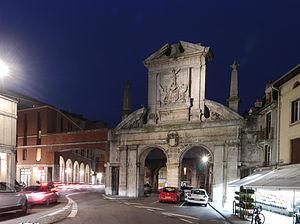
La porte Saint-Nicolas est une porte de Nancy, érigée au tout début du XVIIᵉ siècle au sud de la ville neuve.
Nancy /nɑ̃.si/ est une commune française située en Lorraine au bord de la Meurthe à quelques kilomètres en amont de son point de confluence avec la Moselle, un affluent du Rhin, à 281 km à l'est de Paris et 116 km à l'ouest de Strasbourg. C'est la préfecture du département de Meurthe-et-Moselle, en région Grand Est. Ses habitants sont appelés les Nancéiens.